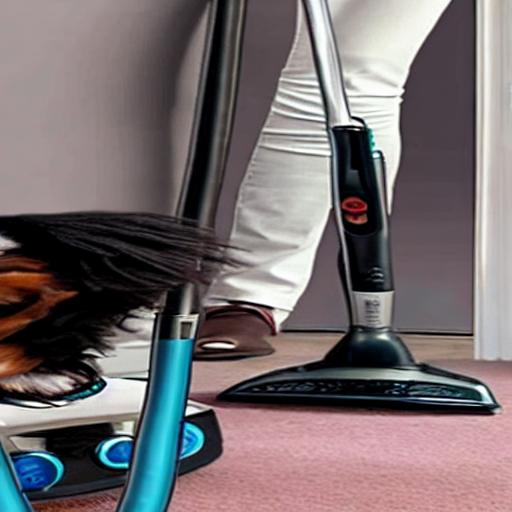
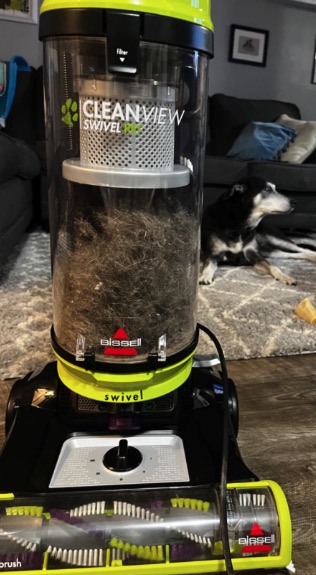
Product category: items_vacuum
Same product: no